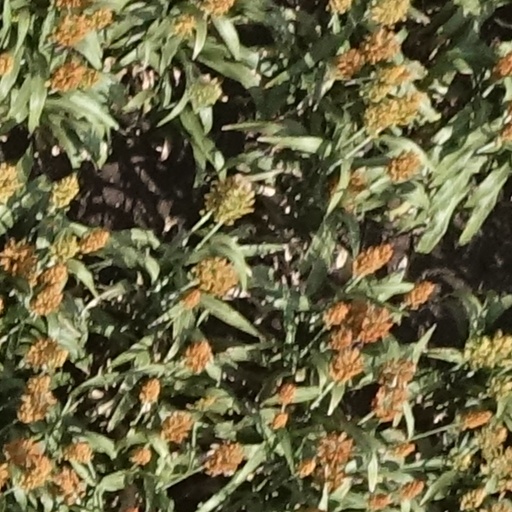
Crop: sorghum